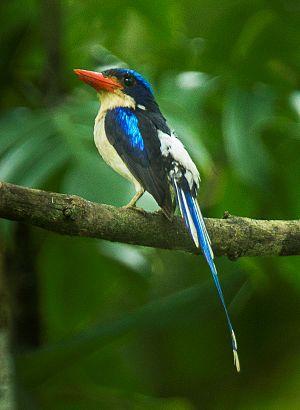
Le Martin-chasseur à longs brins est une espèce d'oiseaux de la famille des Alcedinidae.